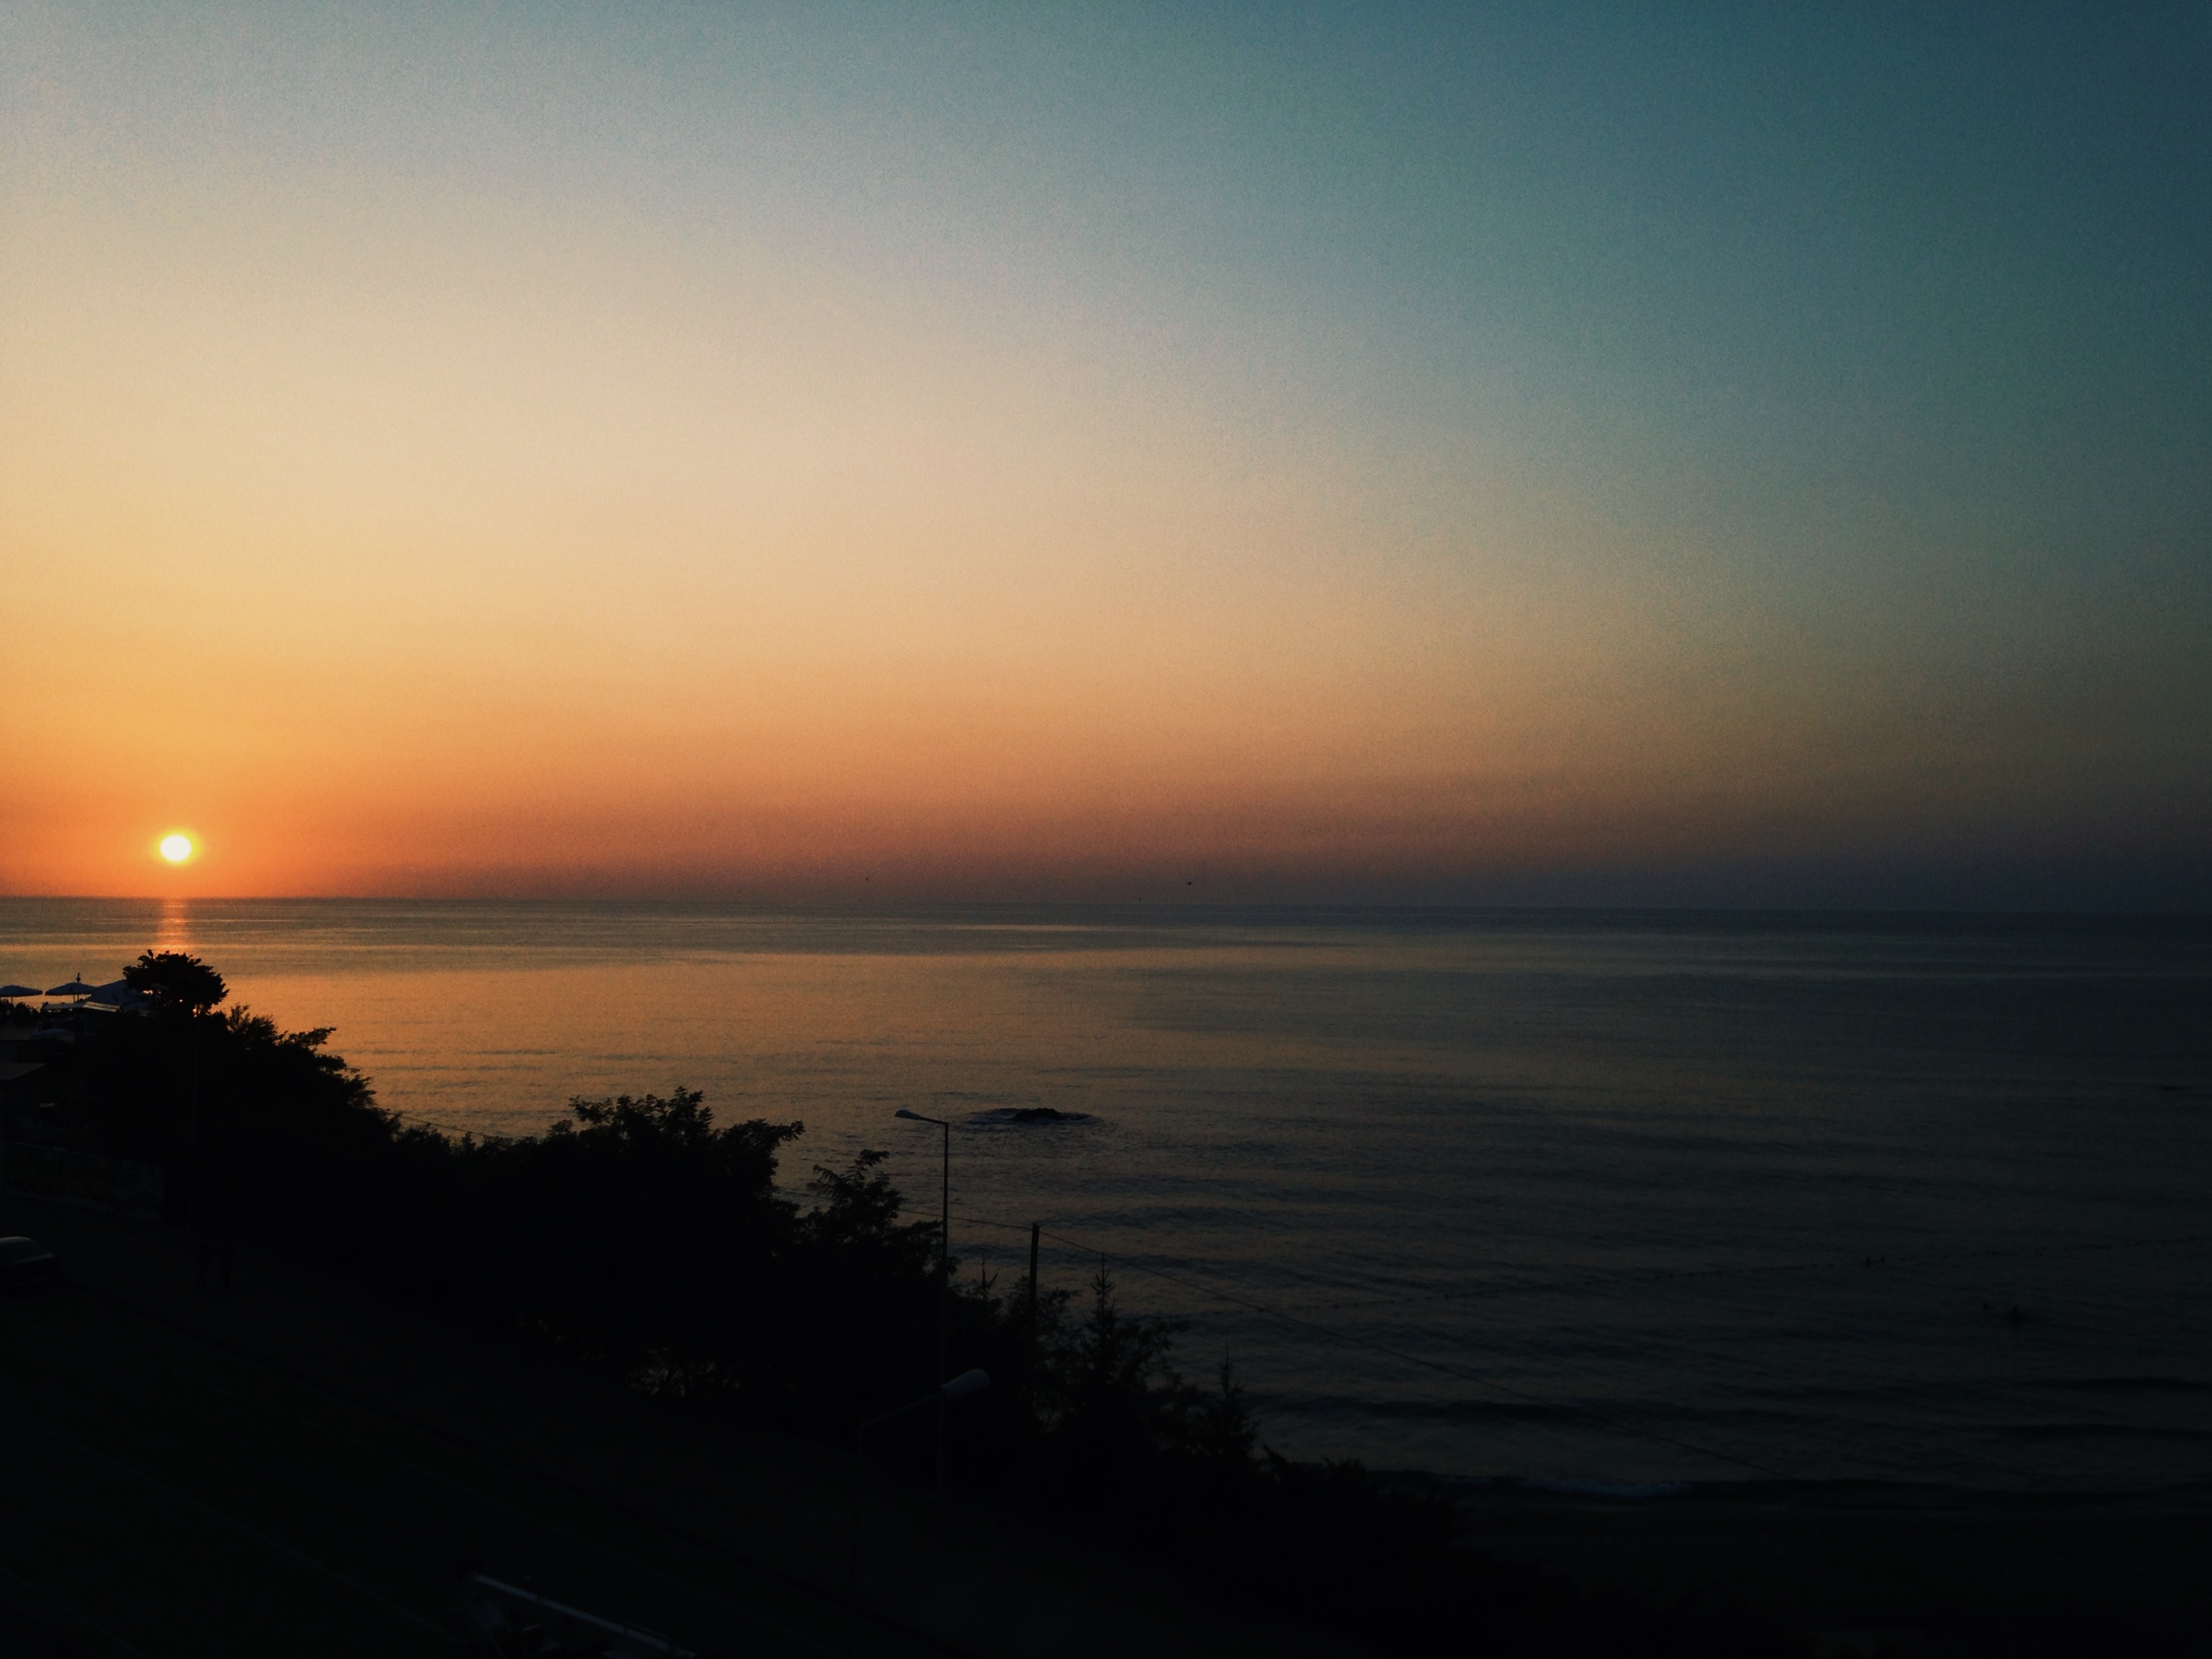
beach, sea, coast, ocean, horizon, cloud, sky, sun, sunrise, sunset, sunlight, morning, wave, dawn, atmosphere, dusk, evening, afterglow, atmospheric phenomenon, red sky at morning